Base (chemistry)

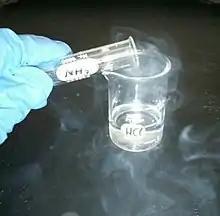
Ammonia fumes from aqueous ammonium hydroxide (in test tube) reacting with hydrochloric acid (in beaker) to produce ammonium chloride (white smoke).

Bases react with acids to neutralize each other at a fast rate both in water and in alcohol. When dissolved in water, the strong base sodium hydroxide ionizes into hydroxide and sodium ions: